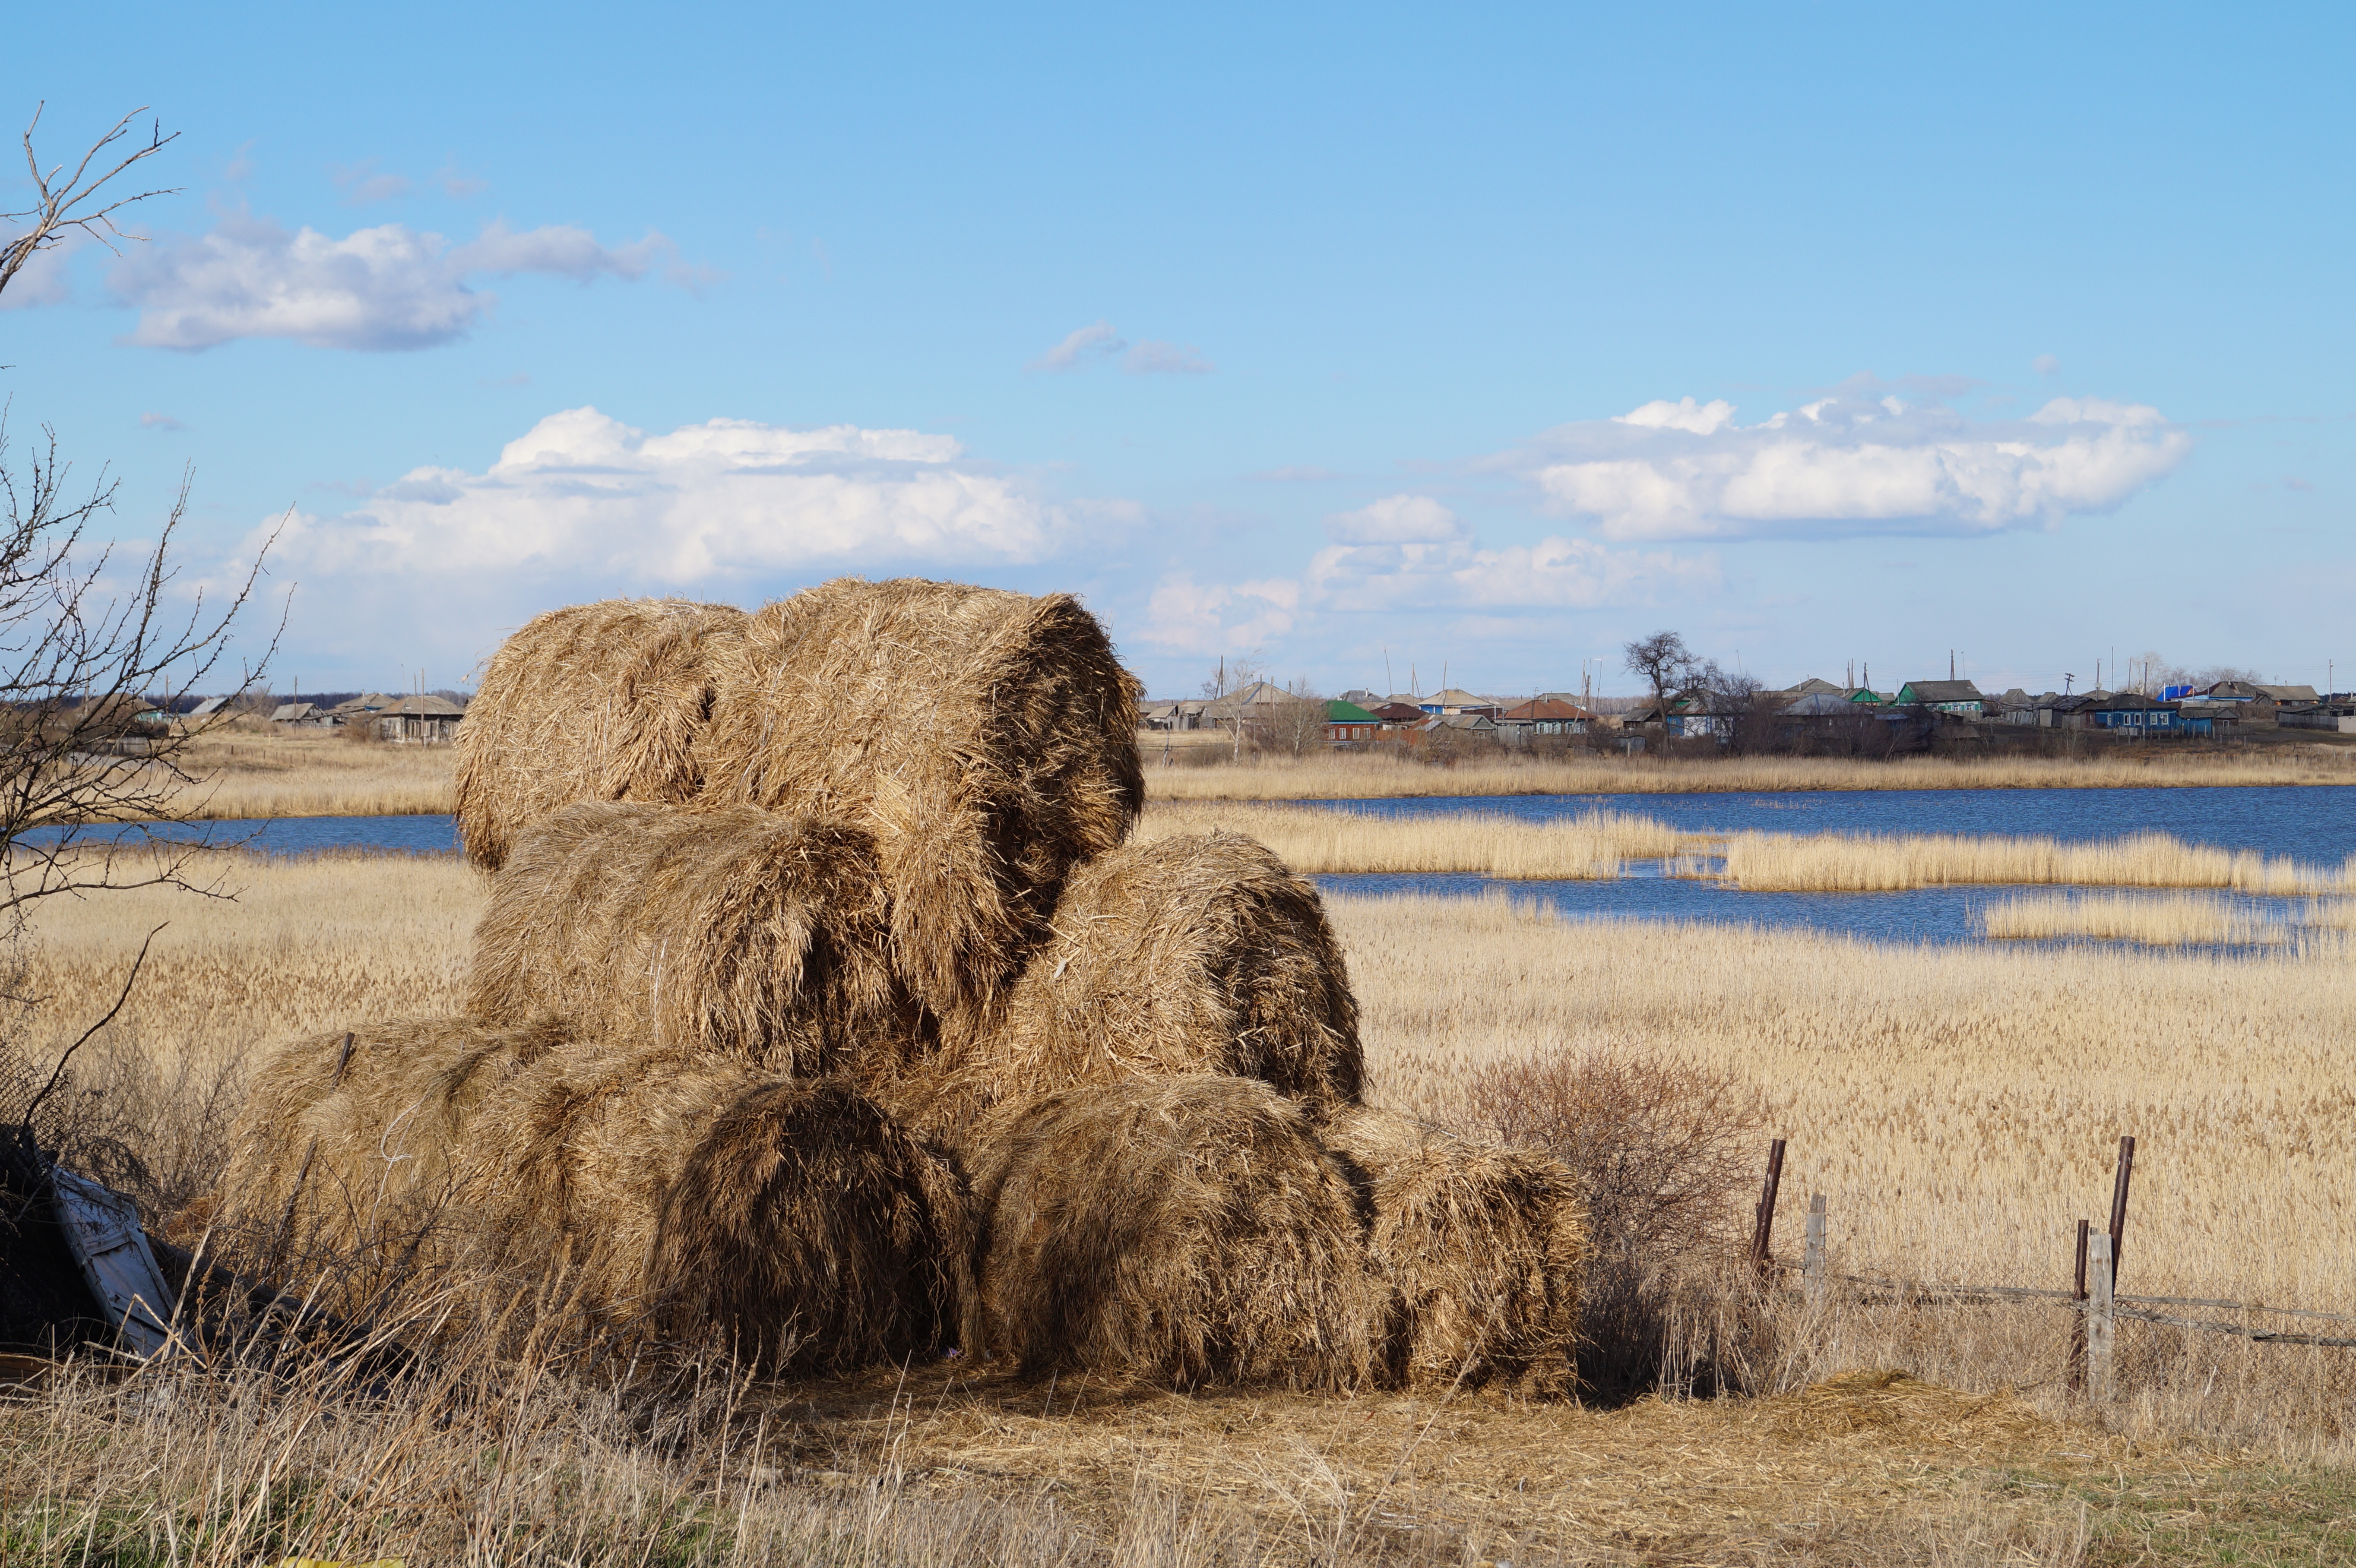
nature, plant, hay, field, prairie, village, soil, agriculture, savanna, straw, haymaking, rural area, grass family